Barbora Laláková

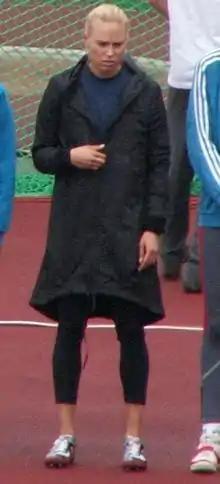
Laláková in 2009

Barbora Laláková (born 2 May 1981 in Brandýs nad Labem) is a Czech athlete specialising in the high jump. She reached the final of the 2007 World Championships finishing 15th.